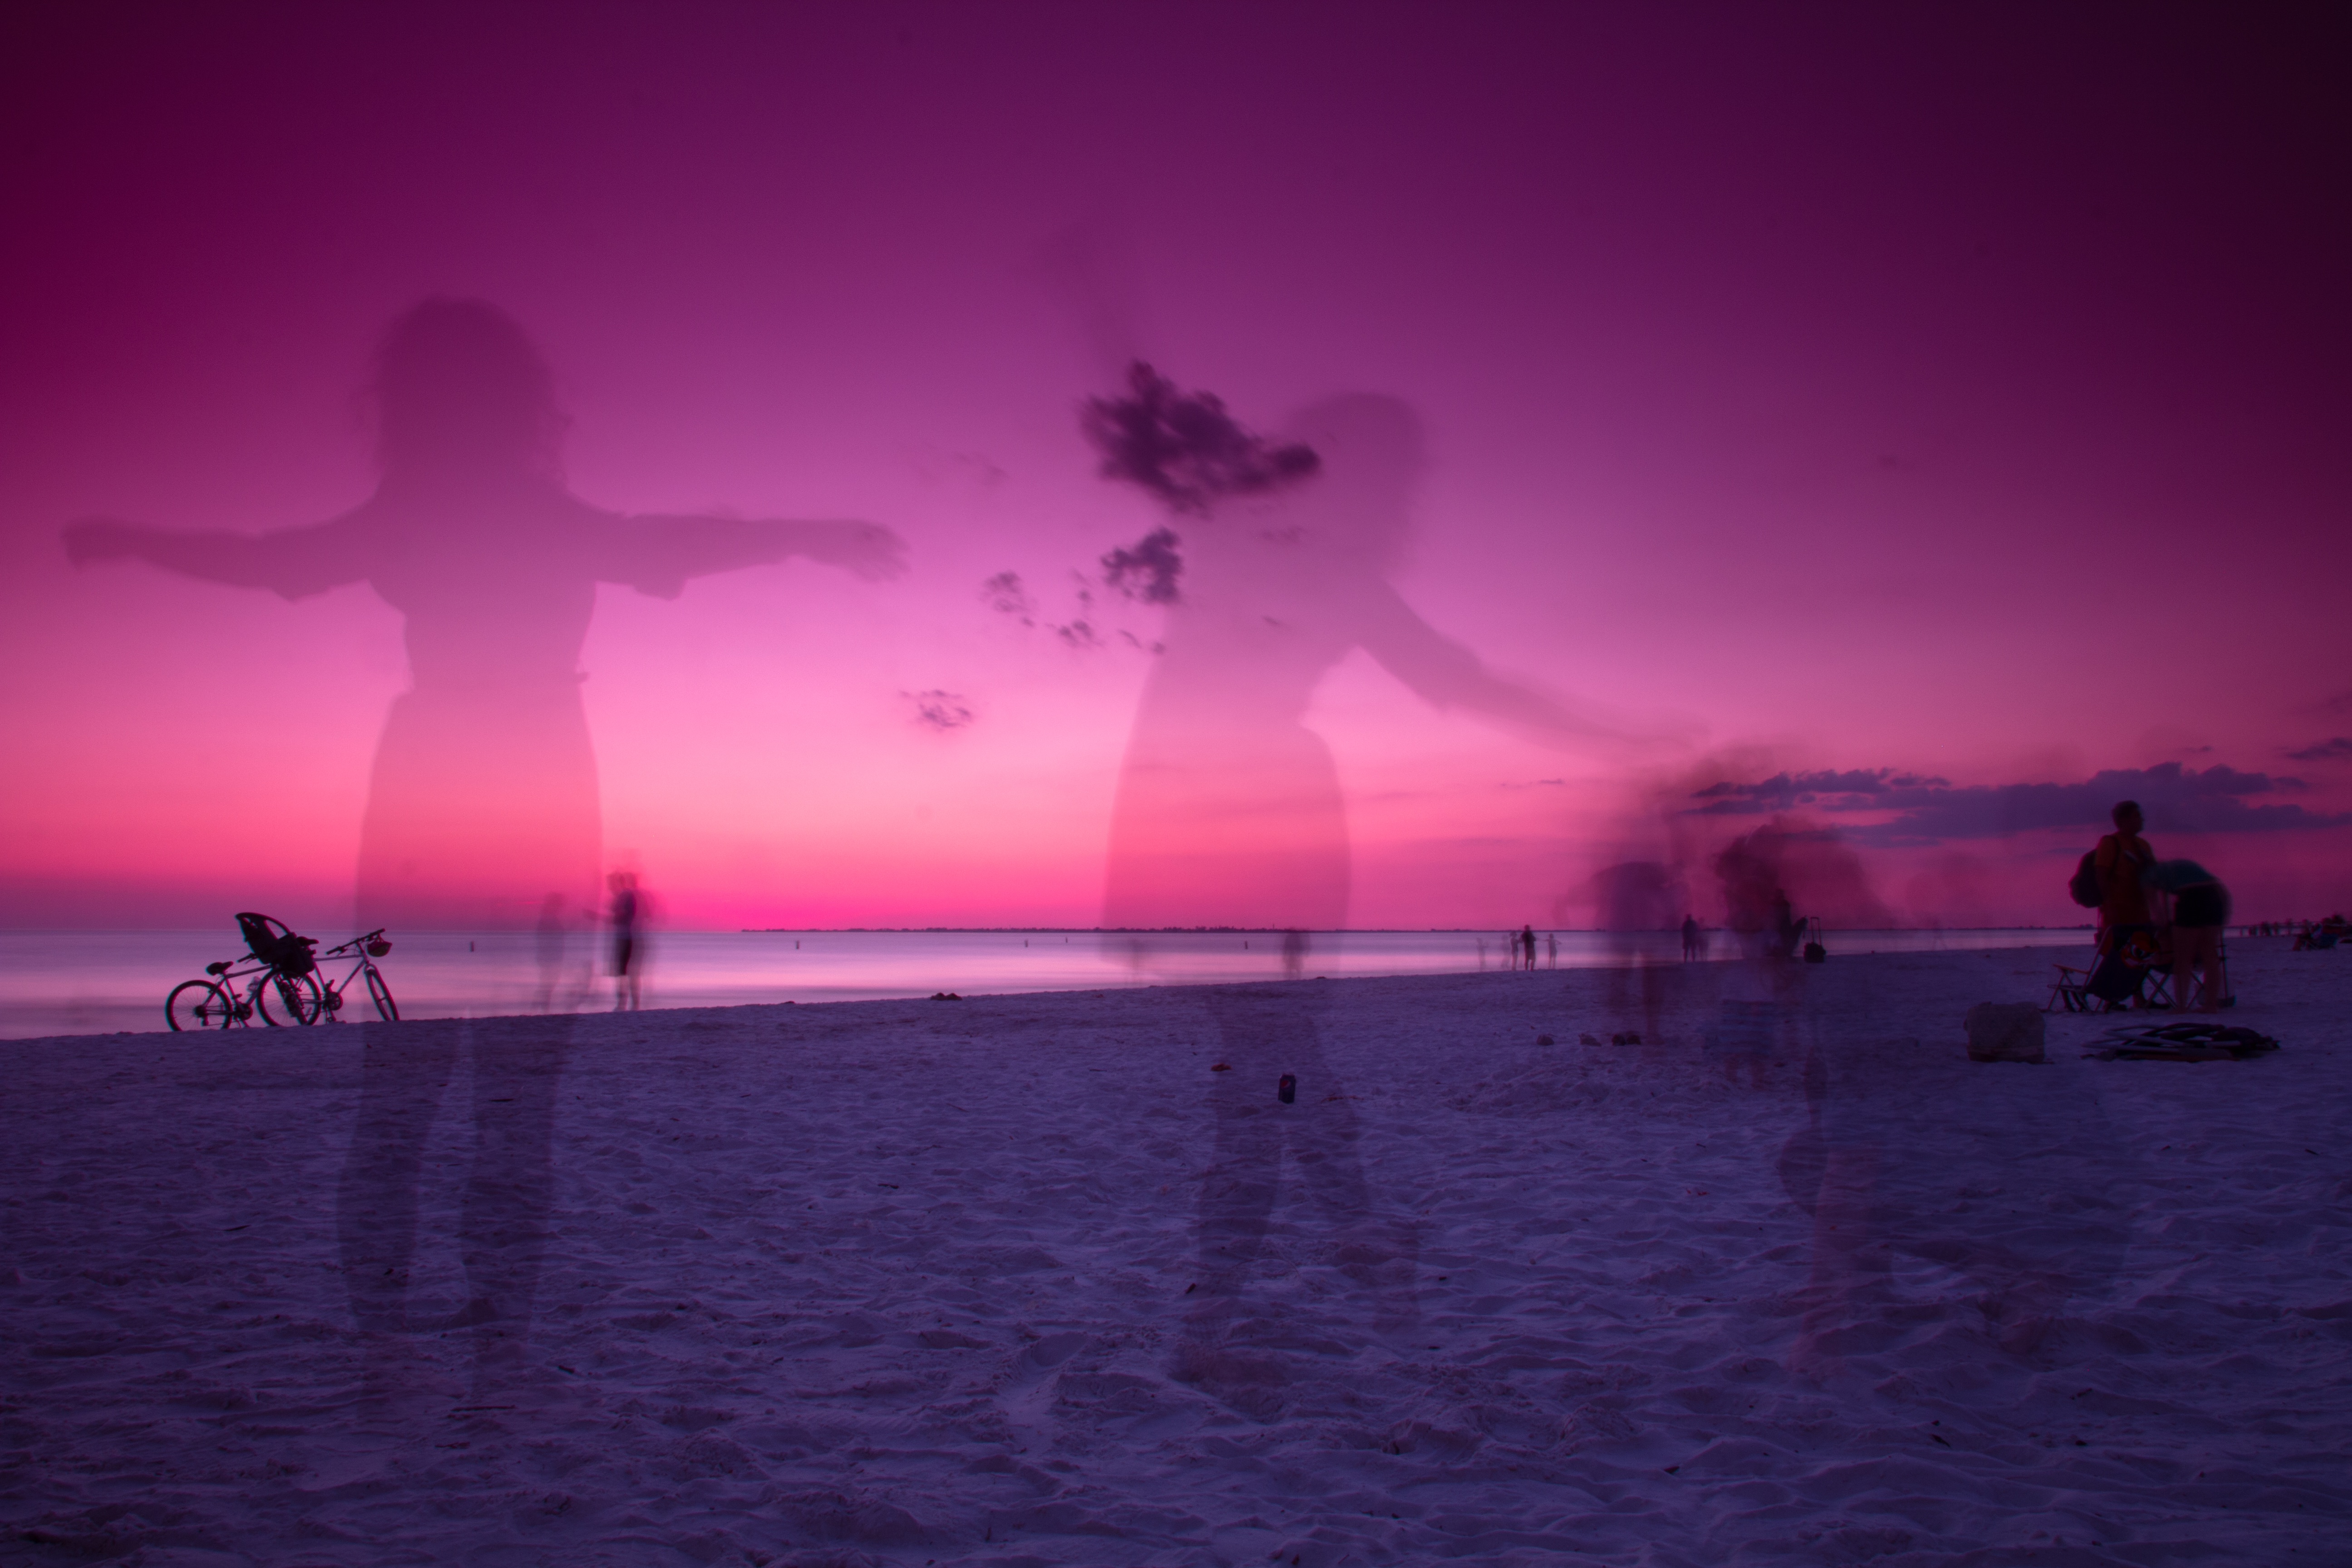
beach, sea, coast, ocean, horizon, cloud, sunrise, sunset, morning, wave, dawn, dusk, evening, reflection, wind wave